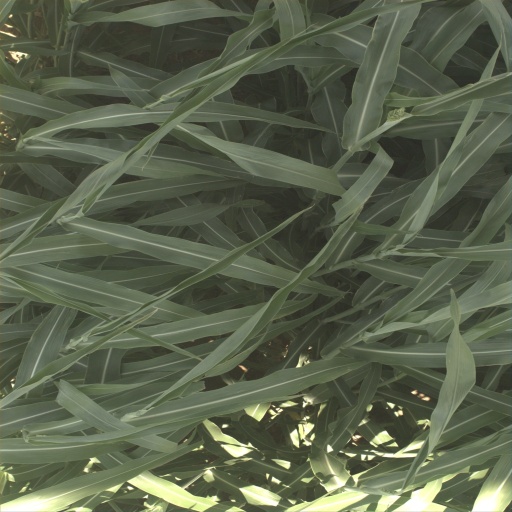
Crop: sorghum